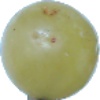
Label: Grape White 1